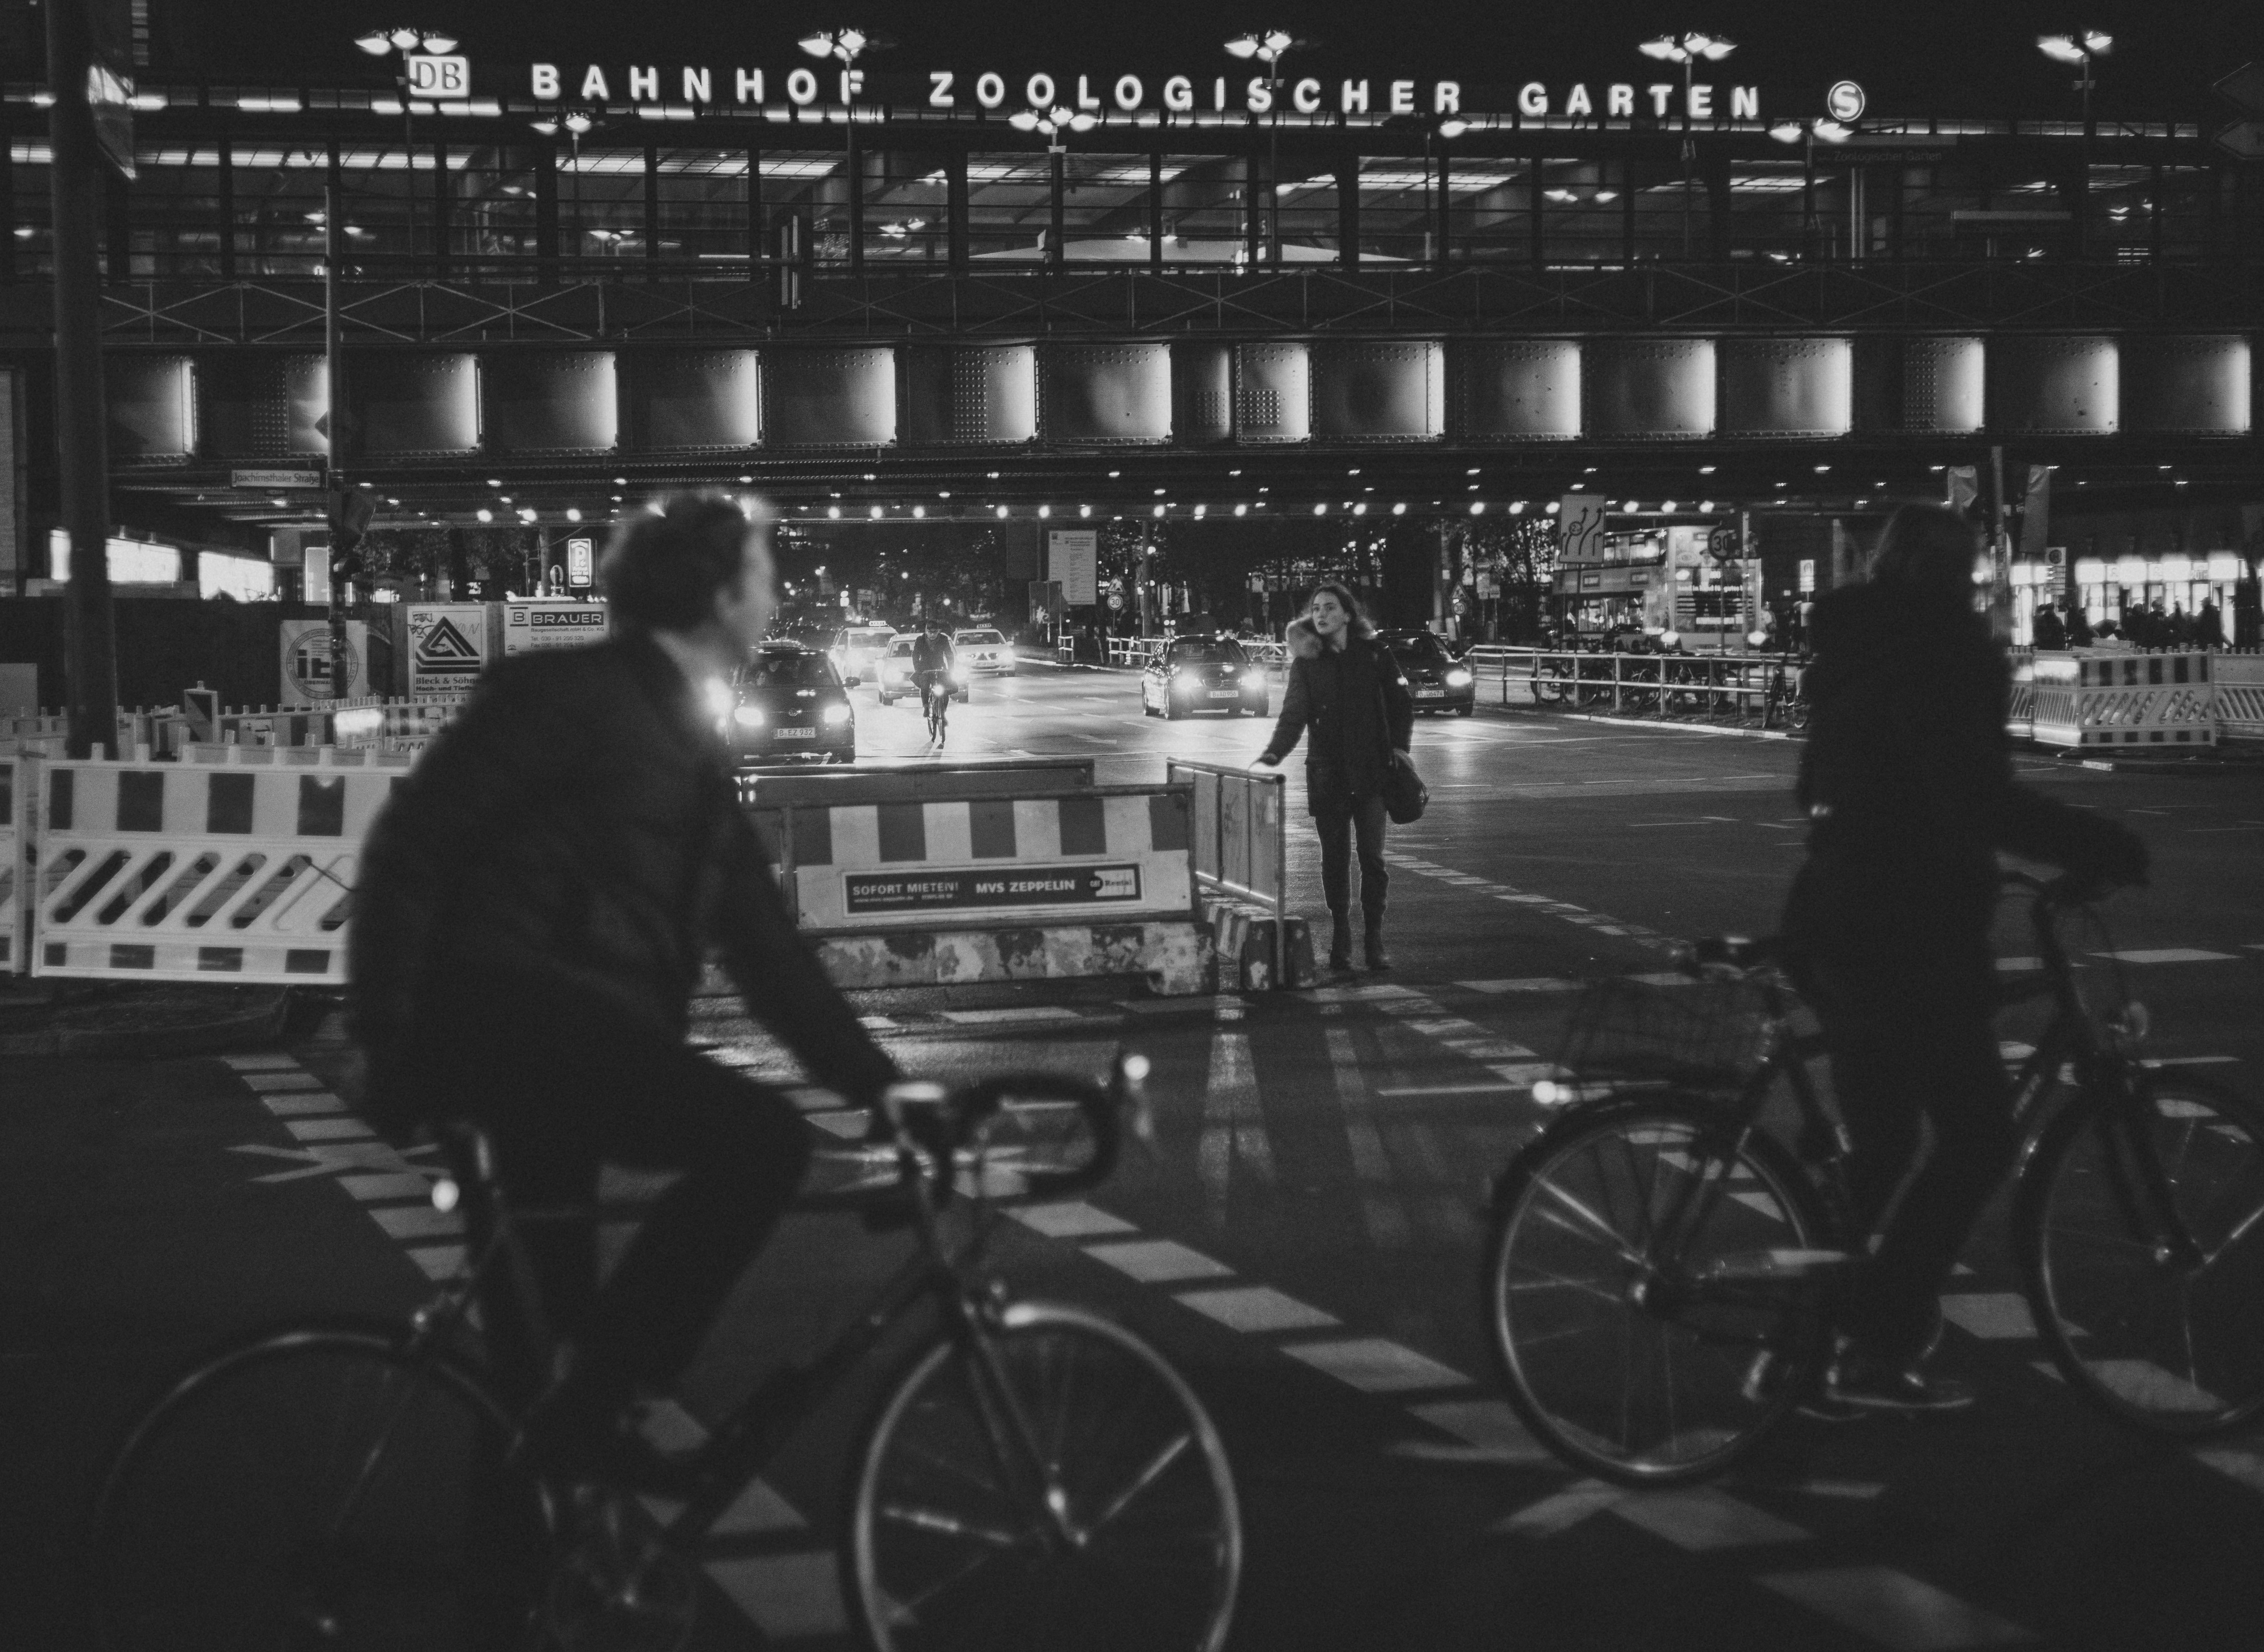
black and white, people, white, street, photography, vintage, retro, old, city, urban, europe, zoo, vehicle, desktop, student, black, monochrome, lonely, art, mono, 50mm, students, psychology, stadt, lost, wallpaper, europa, germany, deutschland, berlin, verloren, kunst, bahnhof, poster, sony, gefhle, alpha, leica, summicron, strase, einsam, monochrom, 7rii, pedestrain, feelings, bildschirmschoner, monochrome photography, film noir